John G. Floyd

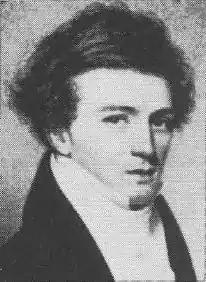

John Gelston Floyd (February 5, 1806 – October 5, 1881) was an American lawyer and politician who served three terms as a U.S. Representative from New York from 1839 to 1853, and from 1851 to 1853. He was a grandson of William Floyd.